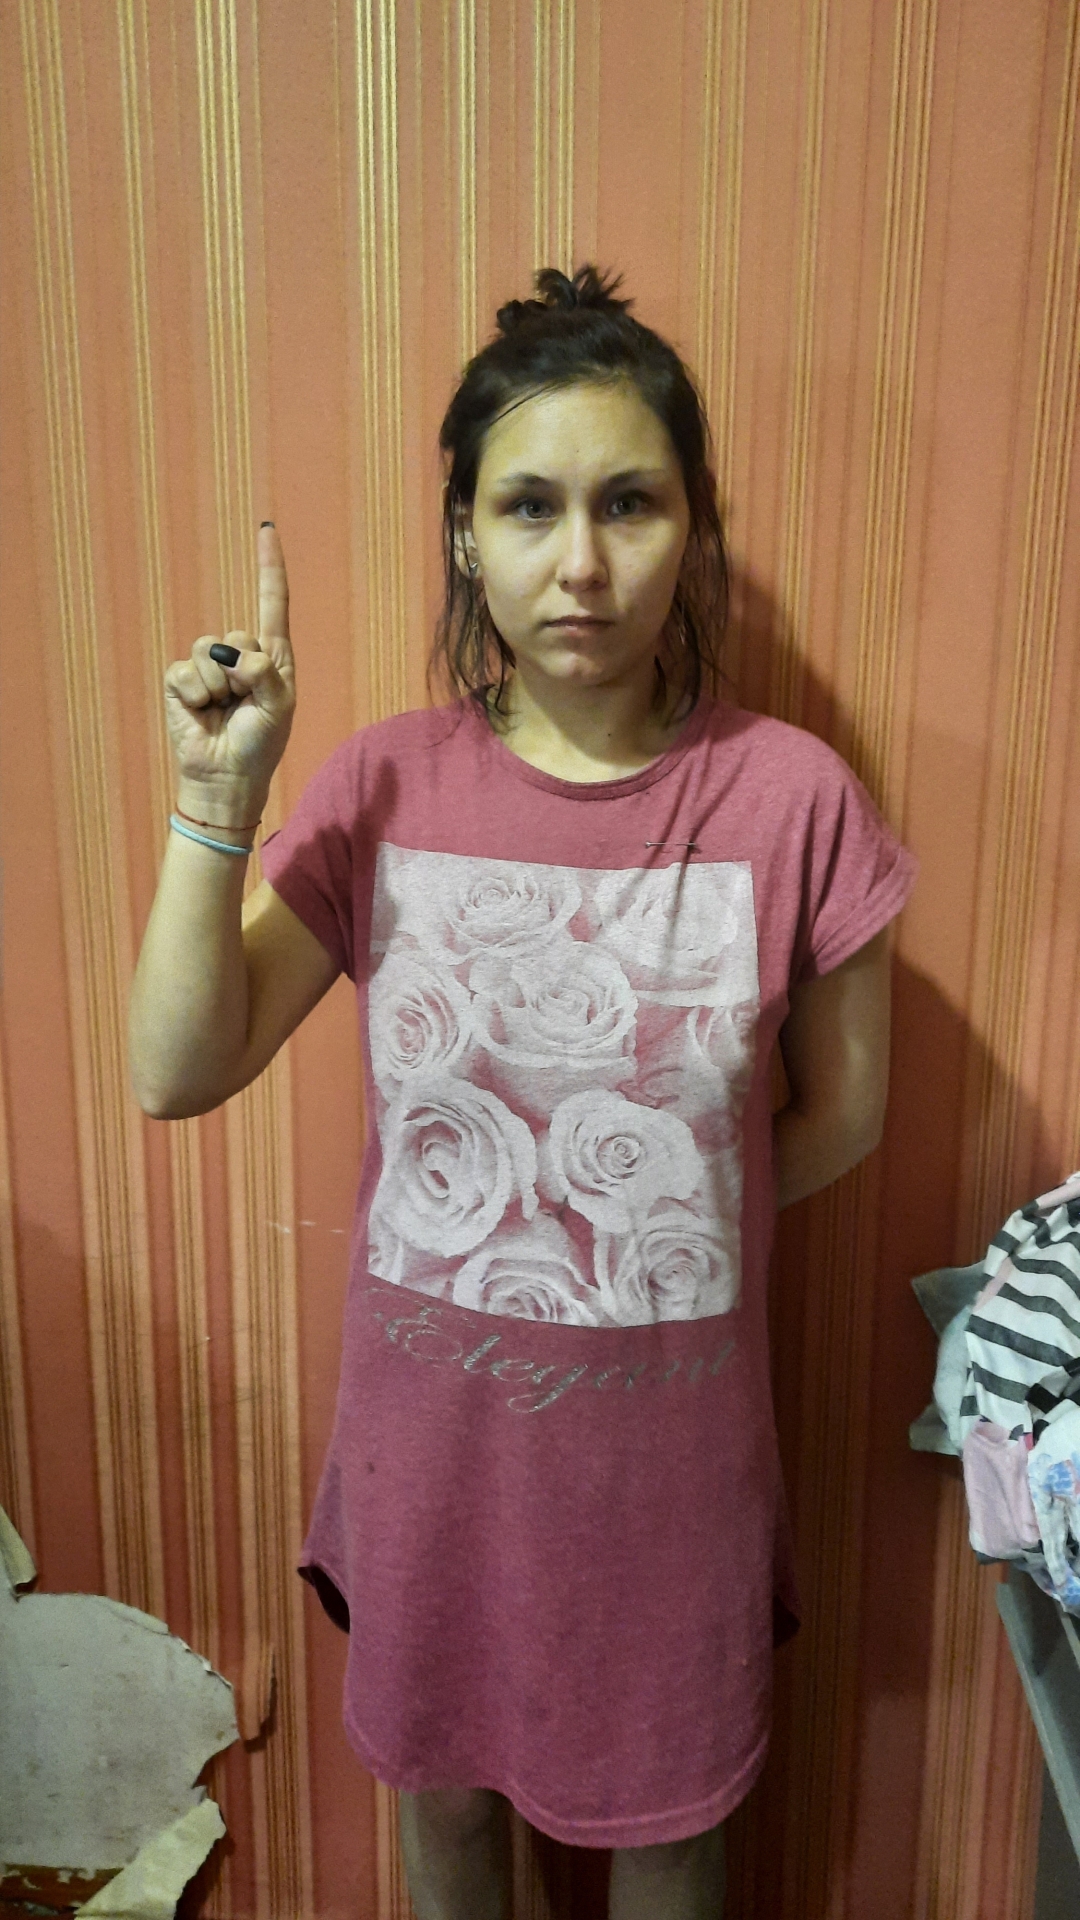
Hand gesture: one